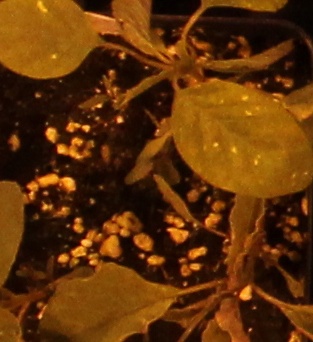
Label: Palmer Amaranth